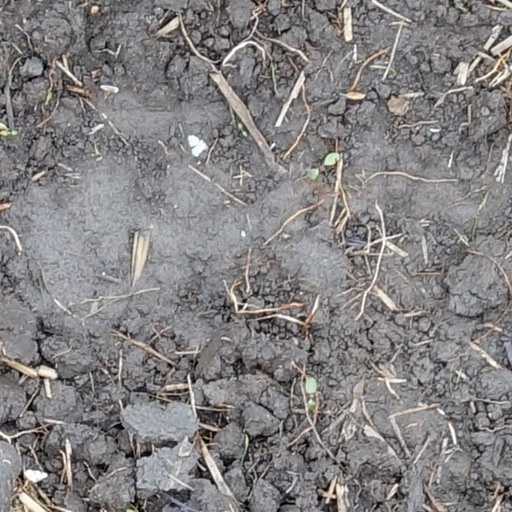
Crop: wheat